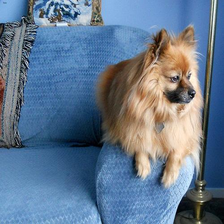
Species: dog
Breed: pomeranian